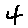
Label: 4